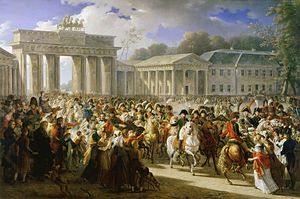
Brandenburger Tor / Galleri
Brandenburger Tor er den største og den sidste bevarede byport i Berlin. Der var oprindeligt 18 byporte på den gamle toldmur, som bestod fra det 18. til midten af det 19. århundrede.